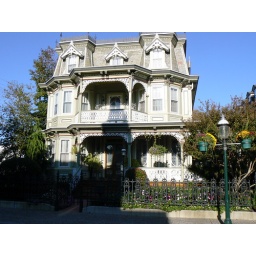
Another bed and breakfast and fantastic wrought iron fence in historic Cape May, N.J.